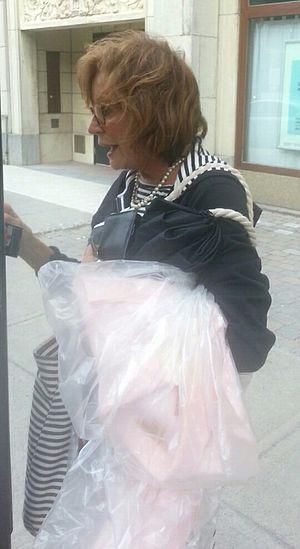
Ma photo de Louise Marleau, à Montréal (Québec, Canada), à l'extérieur du théâtre Outremont. Pas d'EXIF en raison de ma photo en vidéo.
Louise Marleau, née le 26 août 1944 à Montréal au Québec, est une actrice québécoise.